2017 dismissal of U.S. attorneys

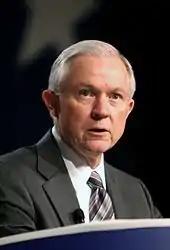
Jeff Sessions, U.S. attorney general, requested the resignations of 46 U.S. attorneys on March 10, 2017.

On March 10, 2017, Jeff Sessions, who was appointed United States attorney general by President Donald Trump, requested the resignations of 46 United States attorneys. Some resignations were declined by Sessions or Trump. Media outlets described Sessions' move as abrupt and unexpected but not unprecedented. When a new president enters office, many sitting U.S. attorneys typically depart on their own initiative before their term in office has concluded, or are asked to resign. The other 47 U.S. attorney posts were either already vacant by the end of Barack Obama's administration or the incumbent U.S. attorney had resigned at the beginning of Trump's administration.